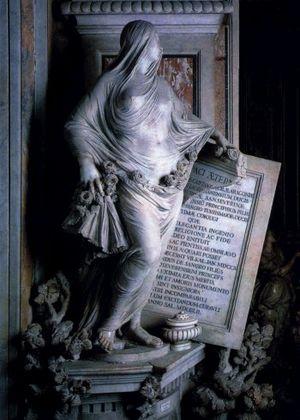
La Pudeur est une sculpture d'Antonio Corradini de la période Baroque Rococo visible à la Chapelle Sansevero à Naples.